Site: brandenburg
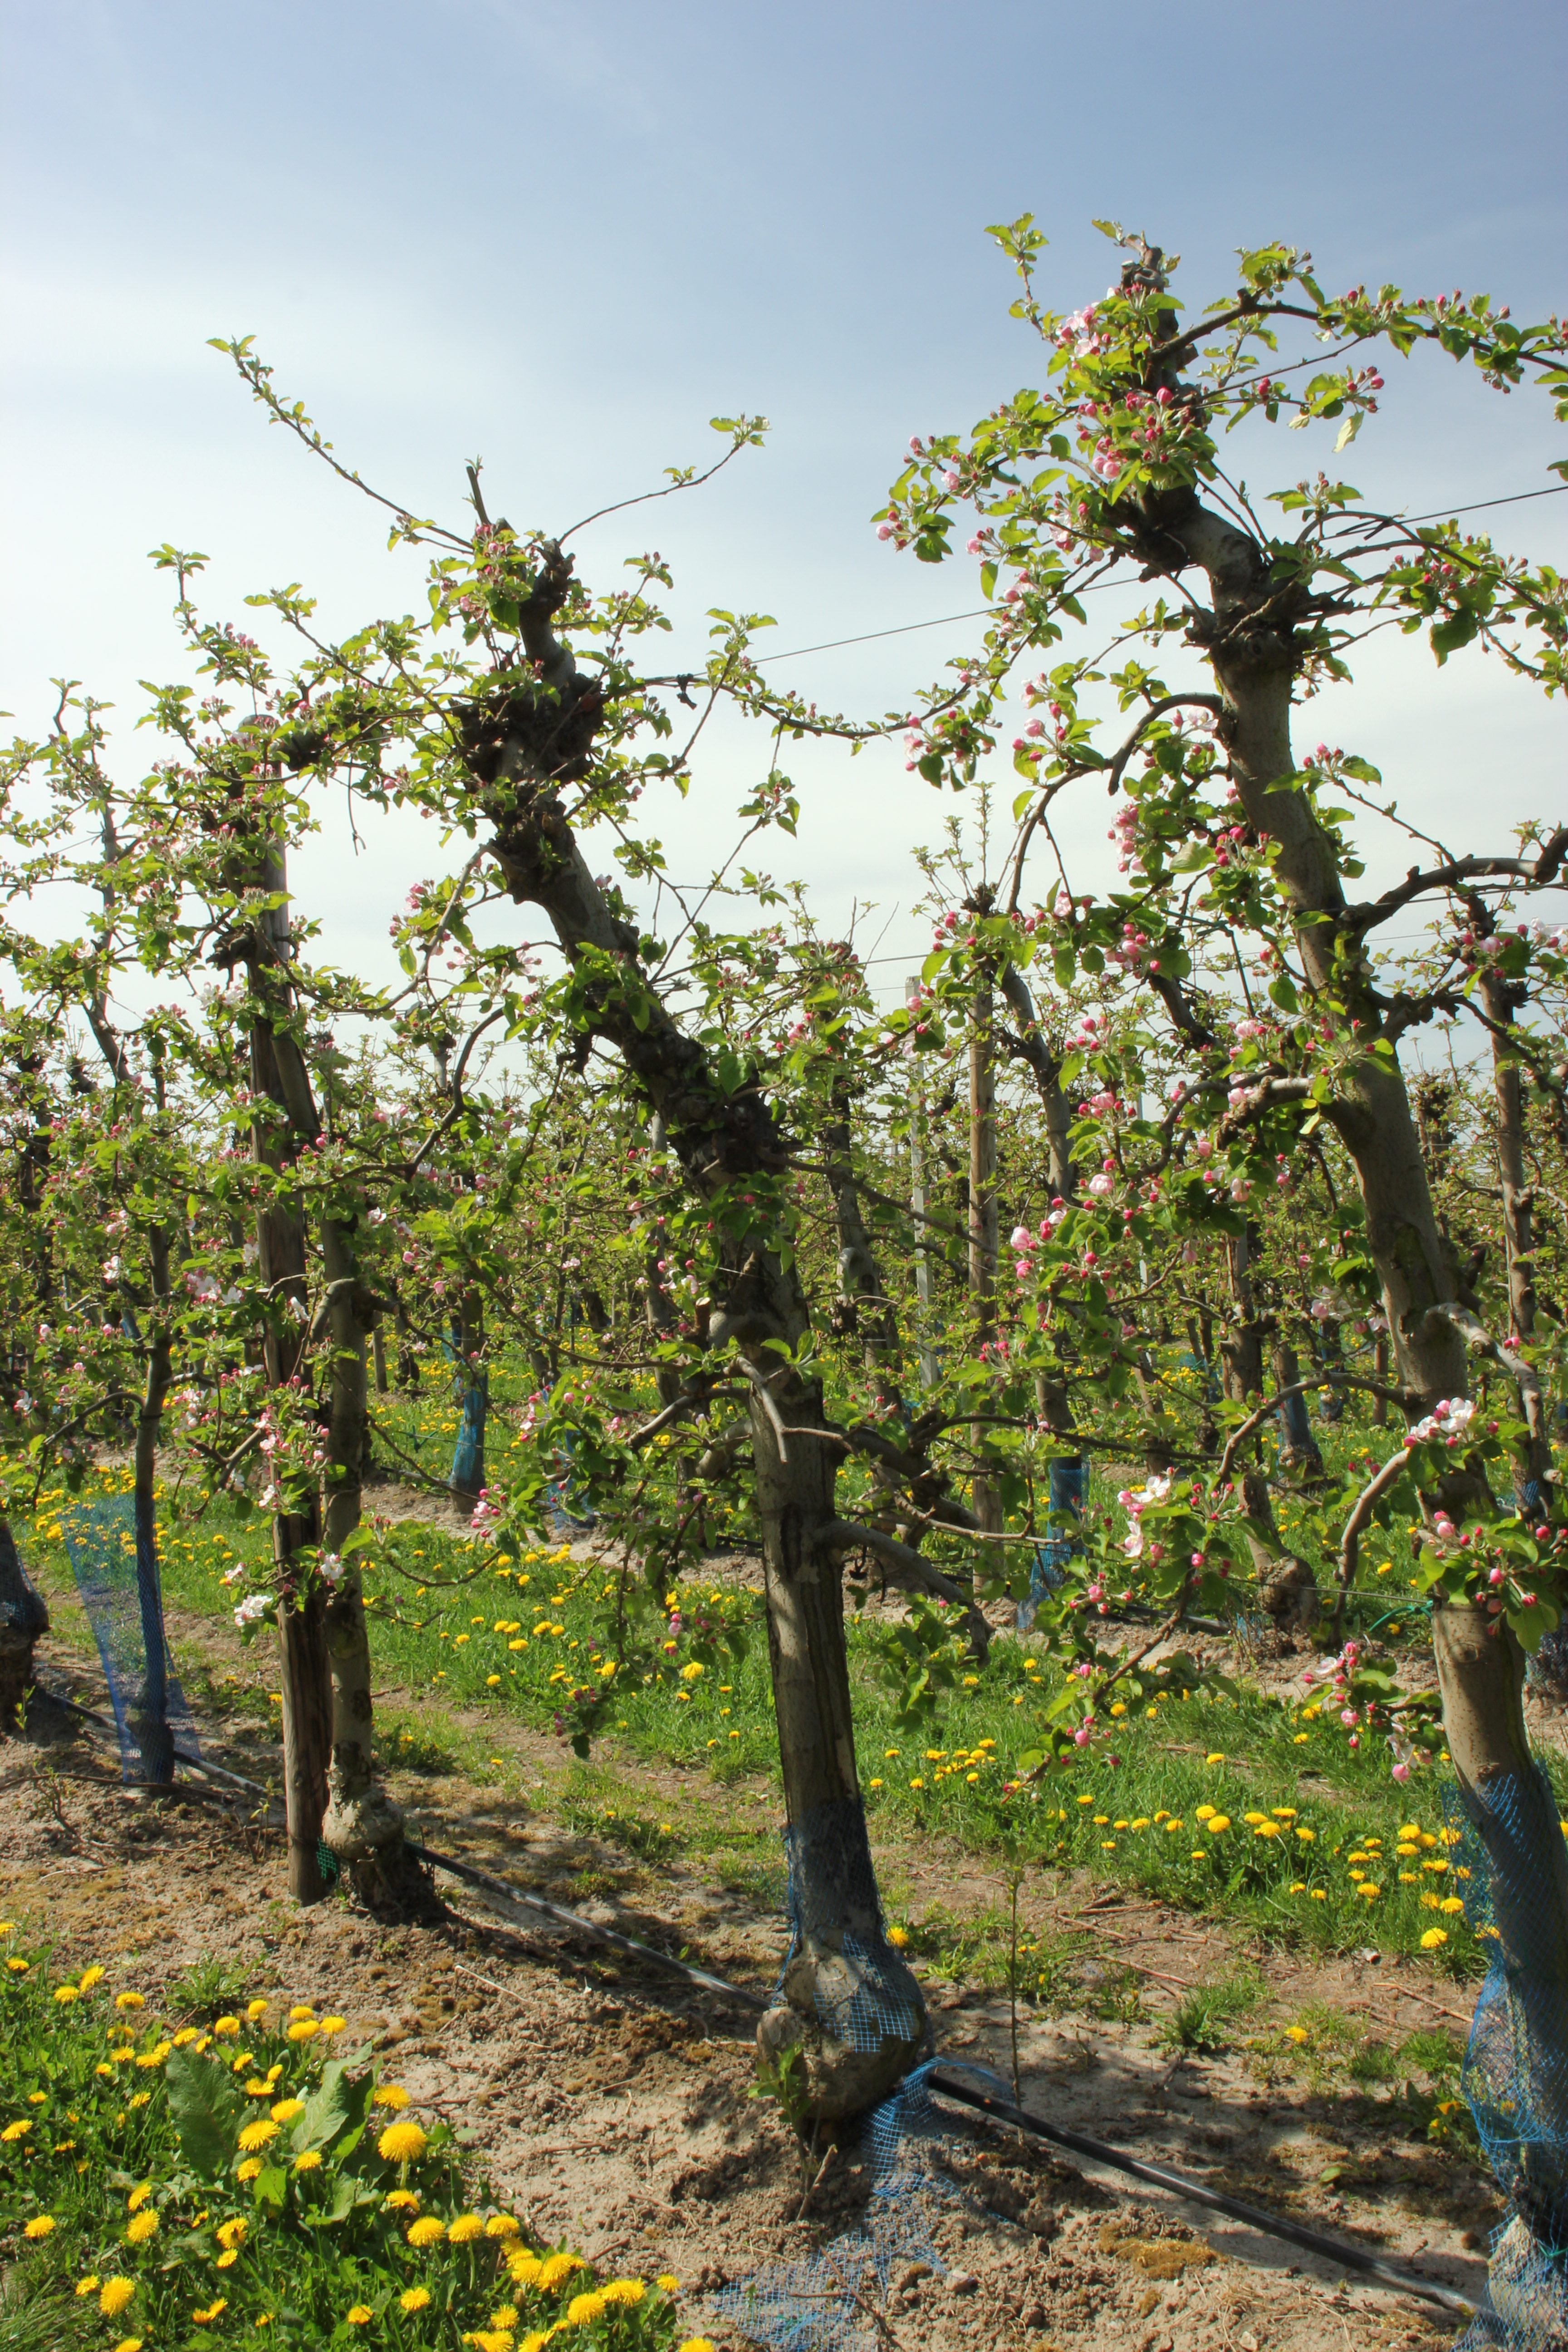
Growth stage (BBCH 57): Inflorescence emergence